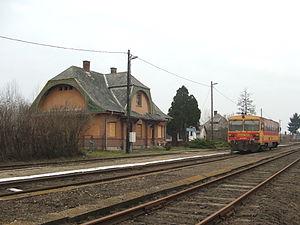
Zajta est un village et une commune du comitat de Szabolcs-Szatmár-Bereg en Hongrie.